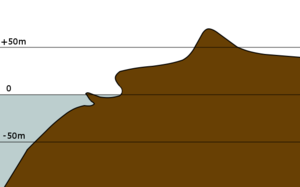
Coupe de l'île de Niue
Niue /nju.e/, plus rarement Niué ou Nioué, est un pays insulaire de l’Ouest de l'océan Pacifique sud. Il est situé à 2 400 km au nord-est de la Nouvelle-Zélande, au centre d'un triangle formé par les îles Tonga, Samoa et Cook.
Niue est un état insulaire situé dans l'océan Pacifique sud, à 2 400 km au nord-est de la Nouvelle-Zélande, au centre d'un triangle formé par les Tonga, les Samoa et les Îles Cook. C'est l'une des plus grandes île coralliennes au monde. Niue est considéré comme un atoll surélevé.